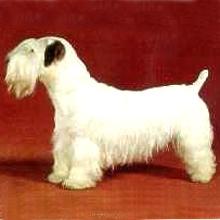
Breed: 211-n000058-Sealyham_terrier